Queers Against Israeli Apartheid

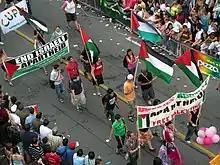
QuAIA marching in the Toronto Pride Parade in 2008

Queers Against Israeli Apartheid (QuAIA) was a Toronto-based grassroots organization involved in queer and pro-Palestinian activism, including Israeli Apartheid Week and Toronto Pride Week.